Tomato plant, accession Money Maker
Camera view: horizontal (90 deg, fisheye); turntable rotation: 300 degrees
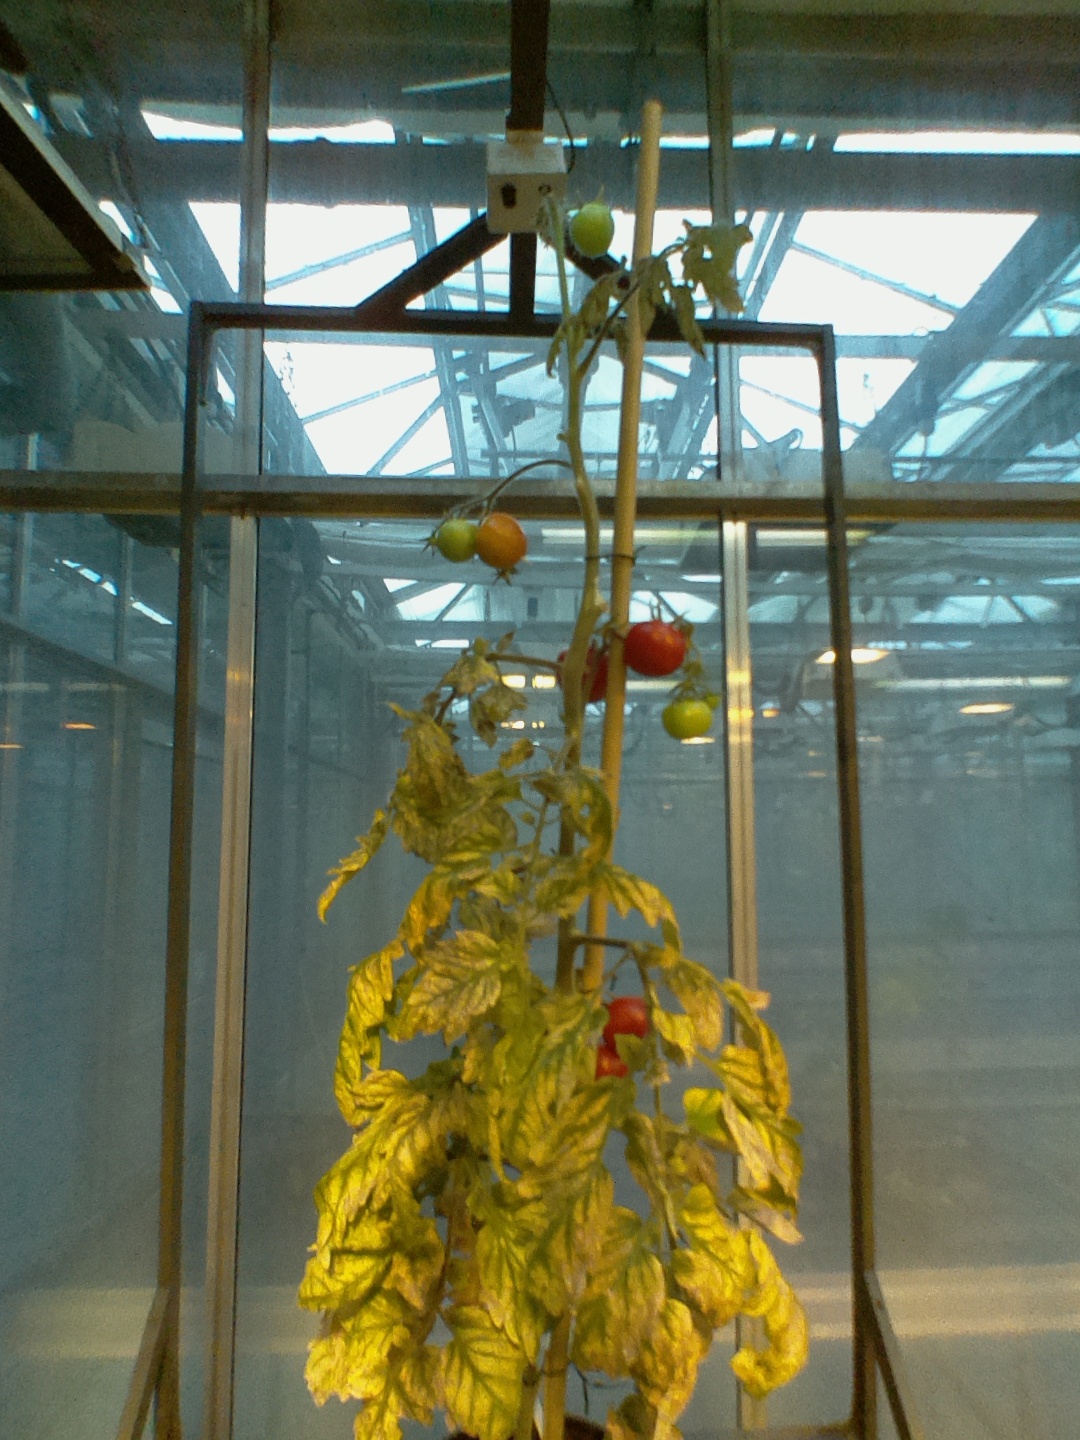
BBCH growth stage 89: 90%-100% of fruits show typical fully ripe color